Question: Please indicate a possible affordance area of baseball bat that can be used for holding
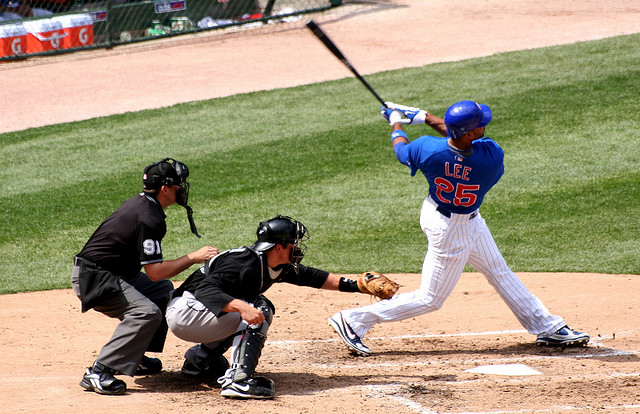
Answer: [374.5, 98, 413.5, 126]